Tai Wan Village, Sai Kung District

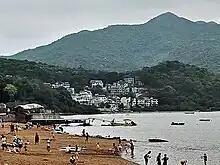
Tai Wan Village viewed from Sha Ha Beach.

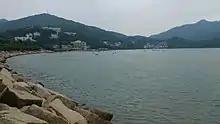
Distrant view of Tai Wan Village (centre right).

Tai Wan or Tai Wan Village is a village in Sai Kung District, Hong Kong.